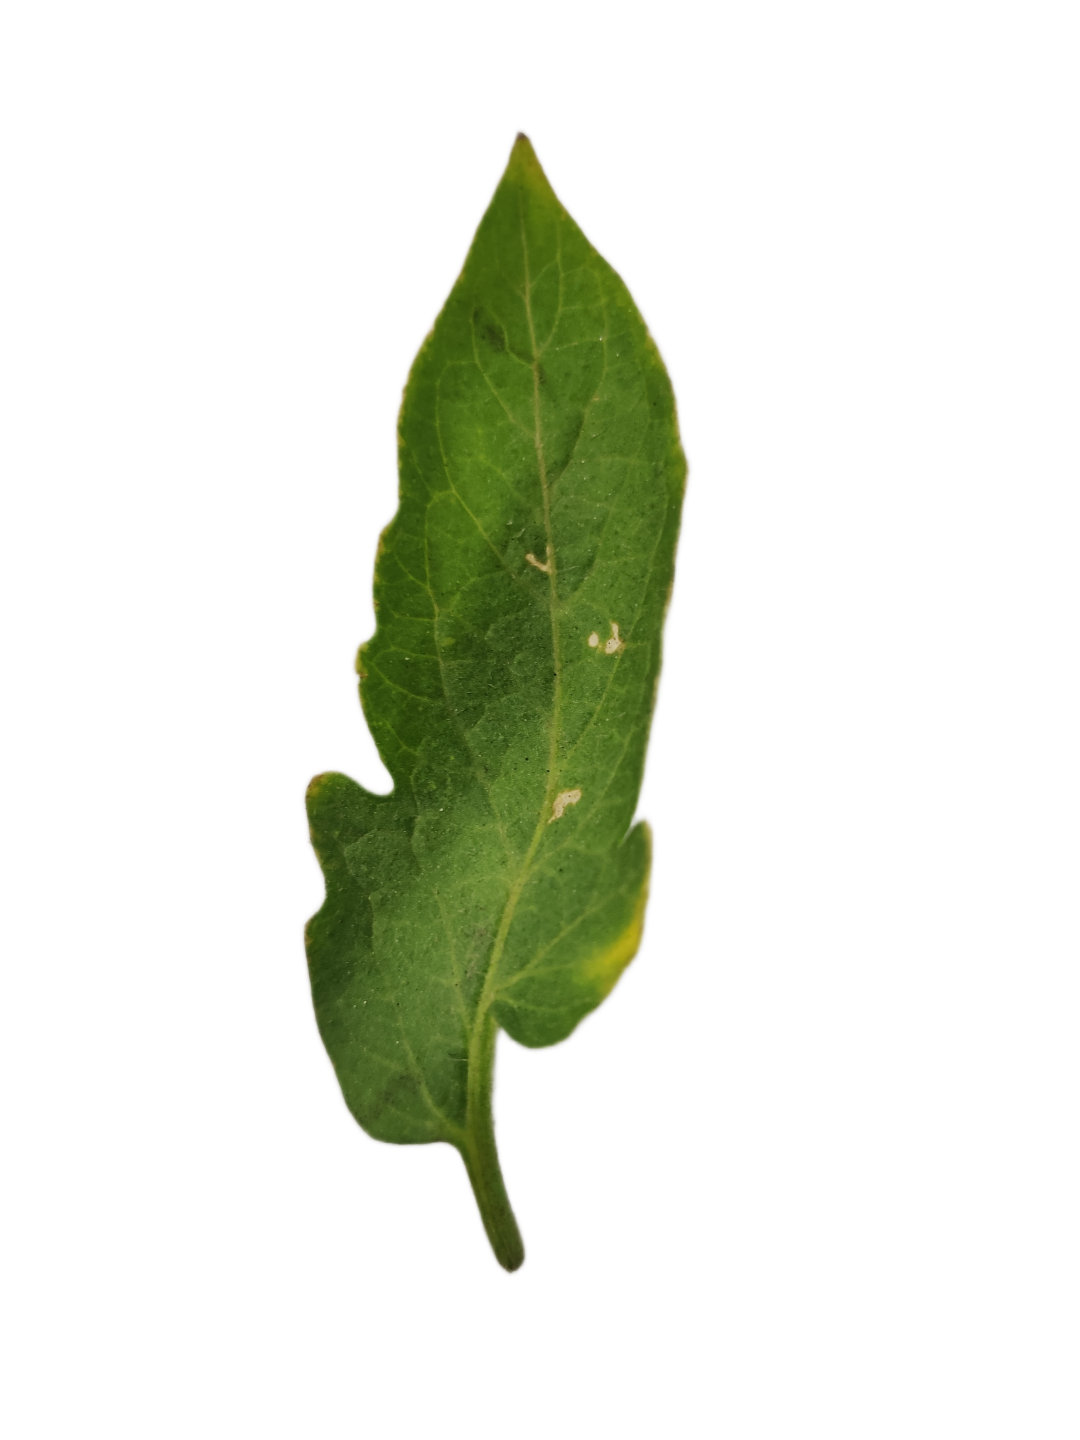
Crop: Tomato
Label: White_spot